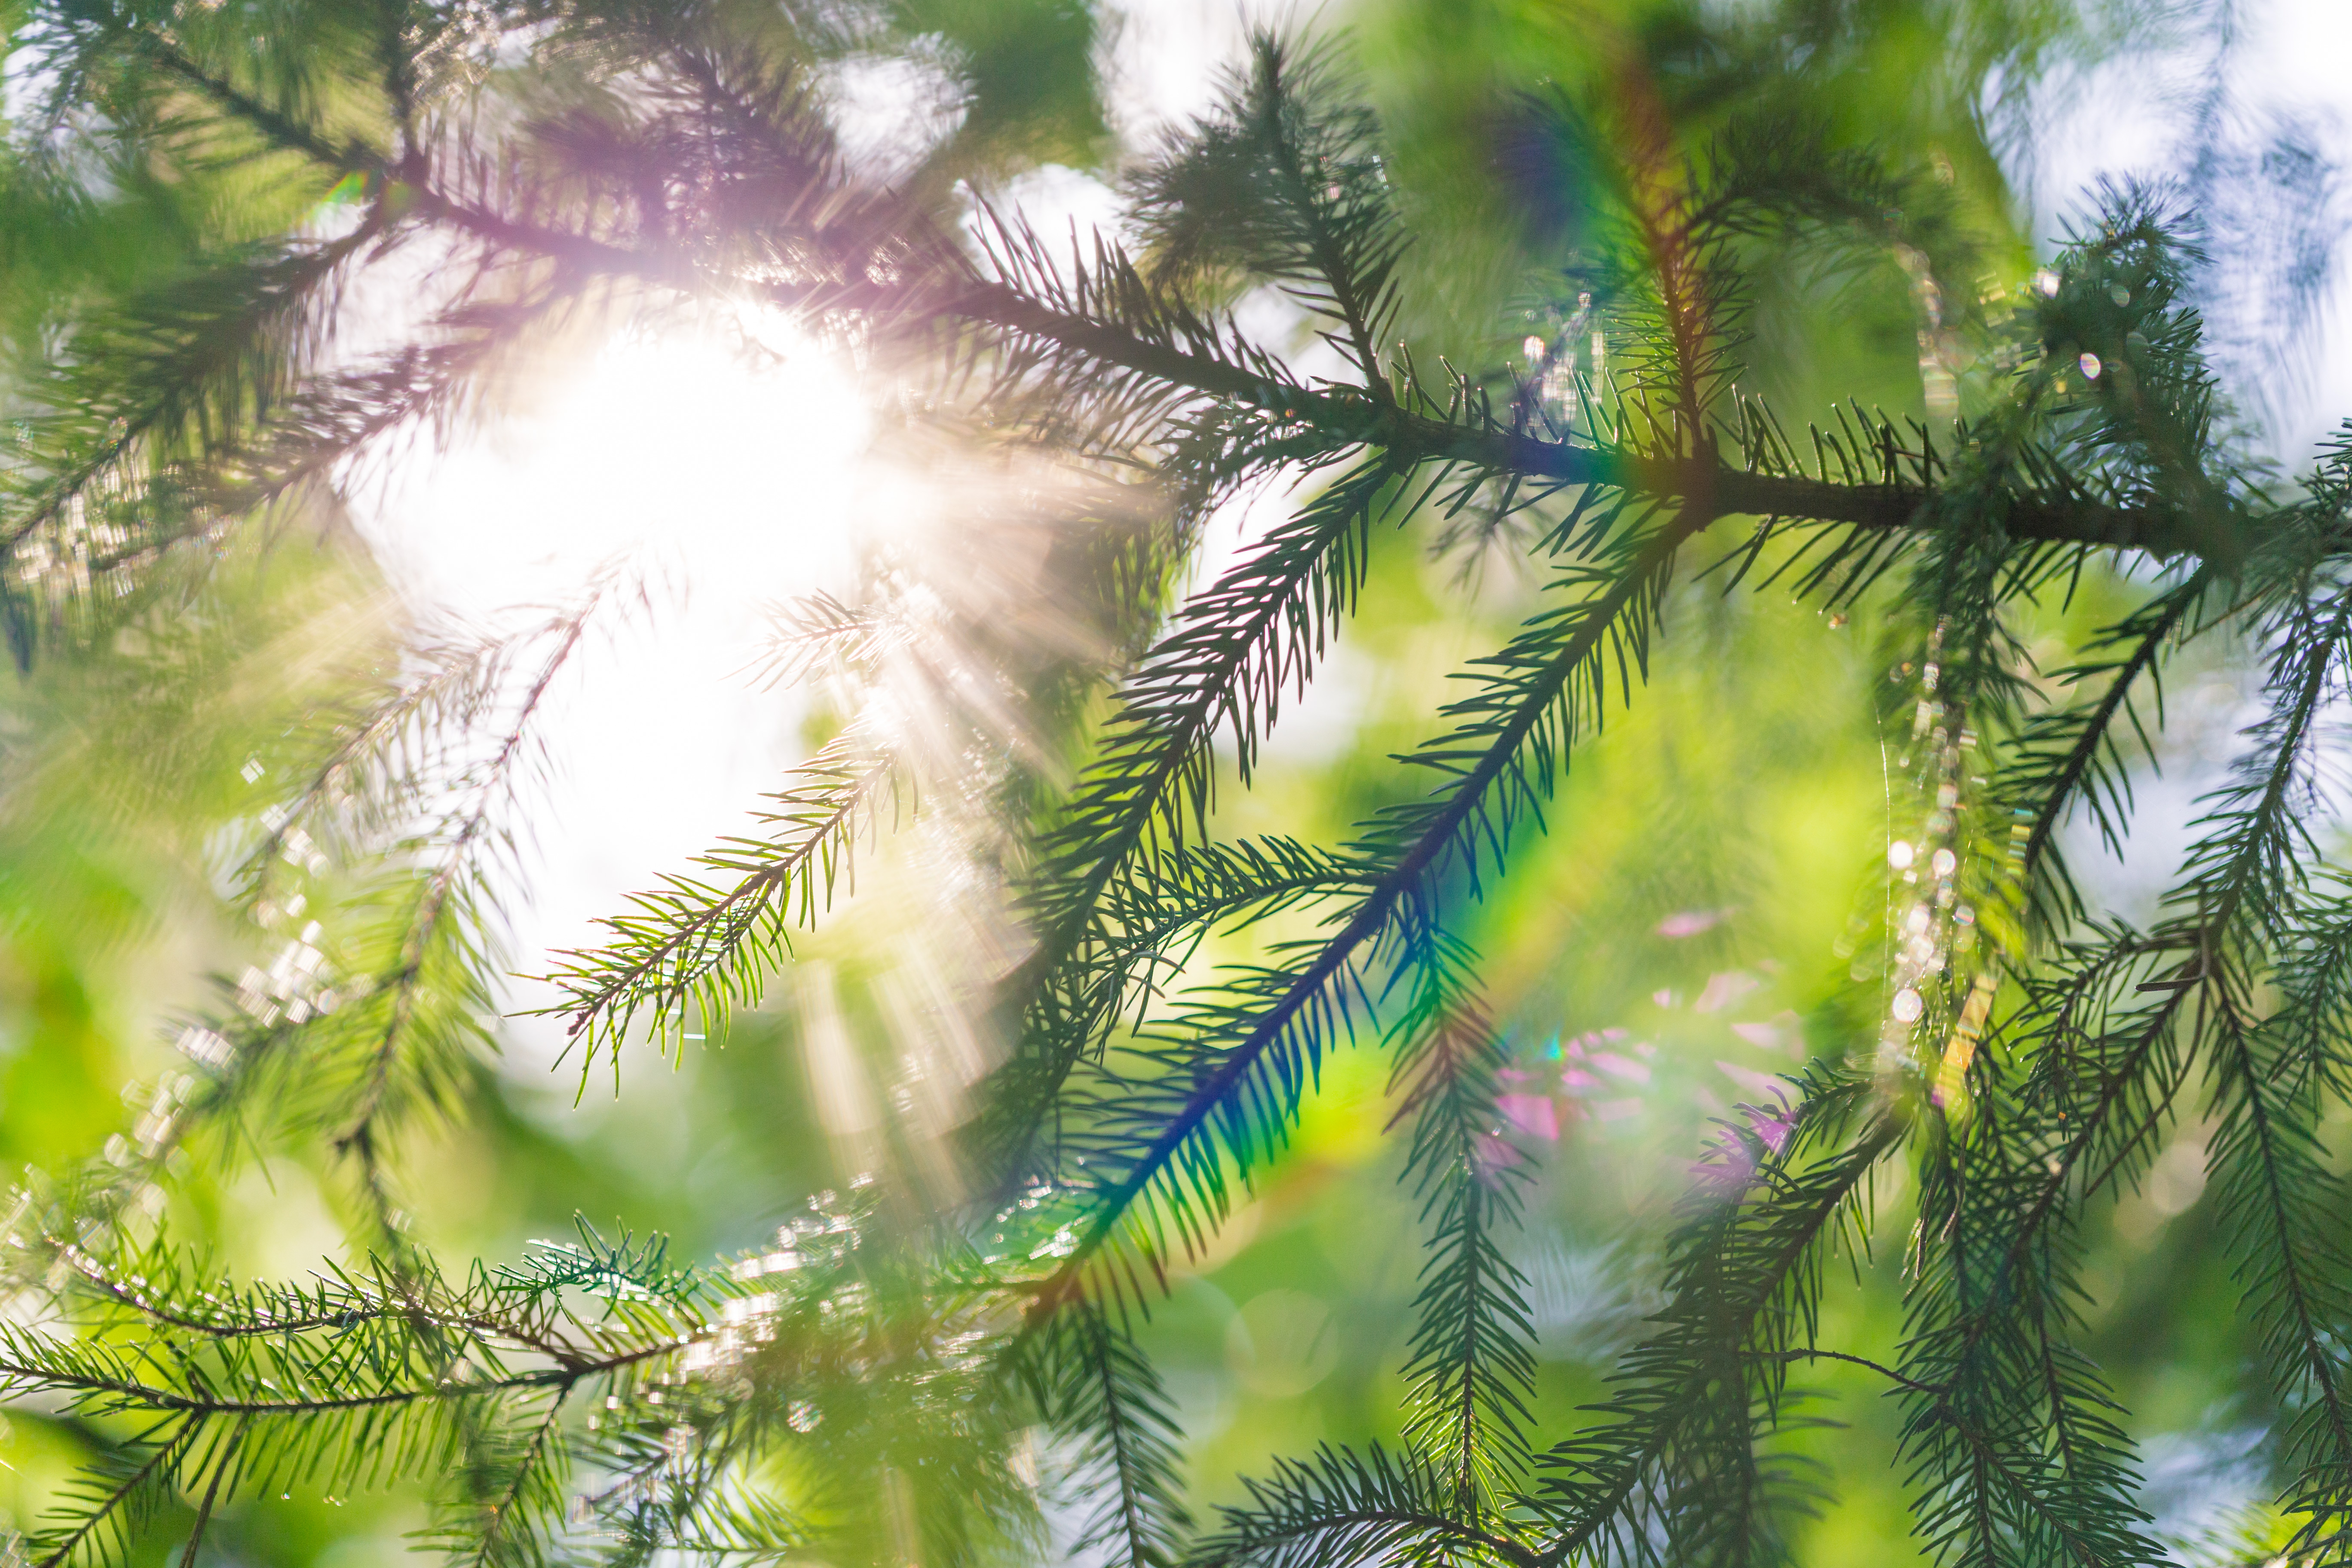
tree, nature, forest, grass, branch, plant, sunlight, leaf, flower, green, jungle, evergreen, botany, fir, flora, spruce, tropics, ecosystem, grass family, plant stem, woody plant, land plant, arecales, palm family